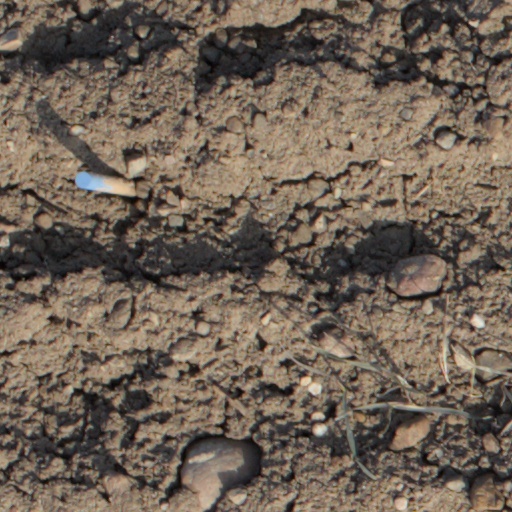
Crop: wheat